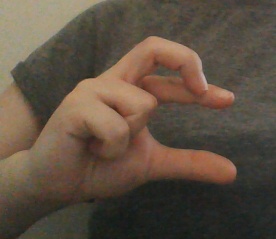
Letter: thal